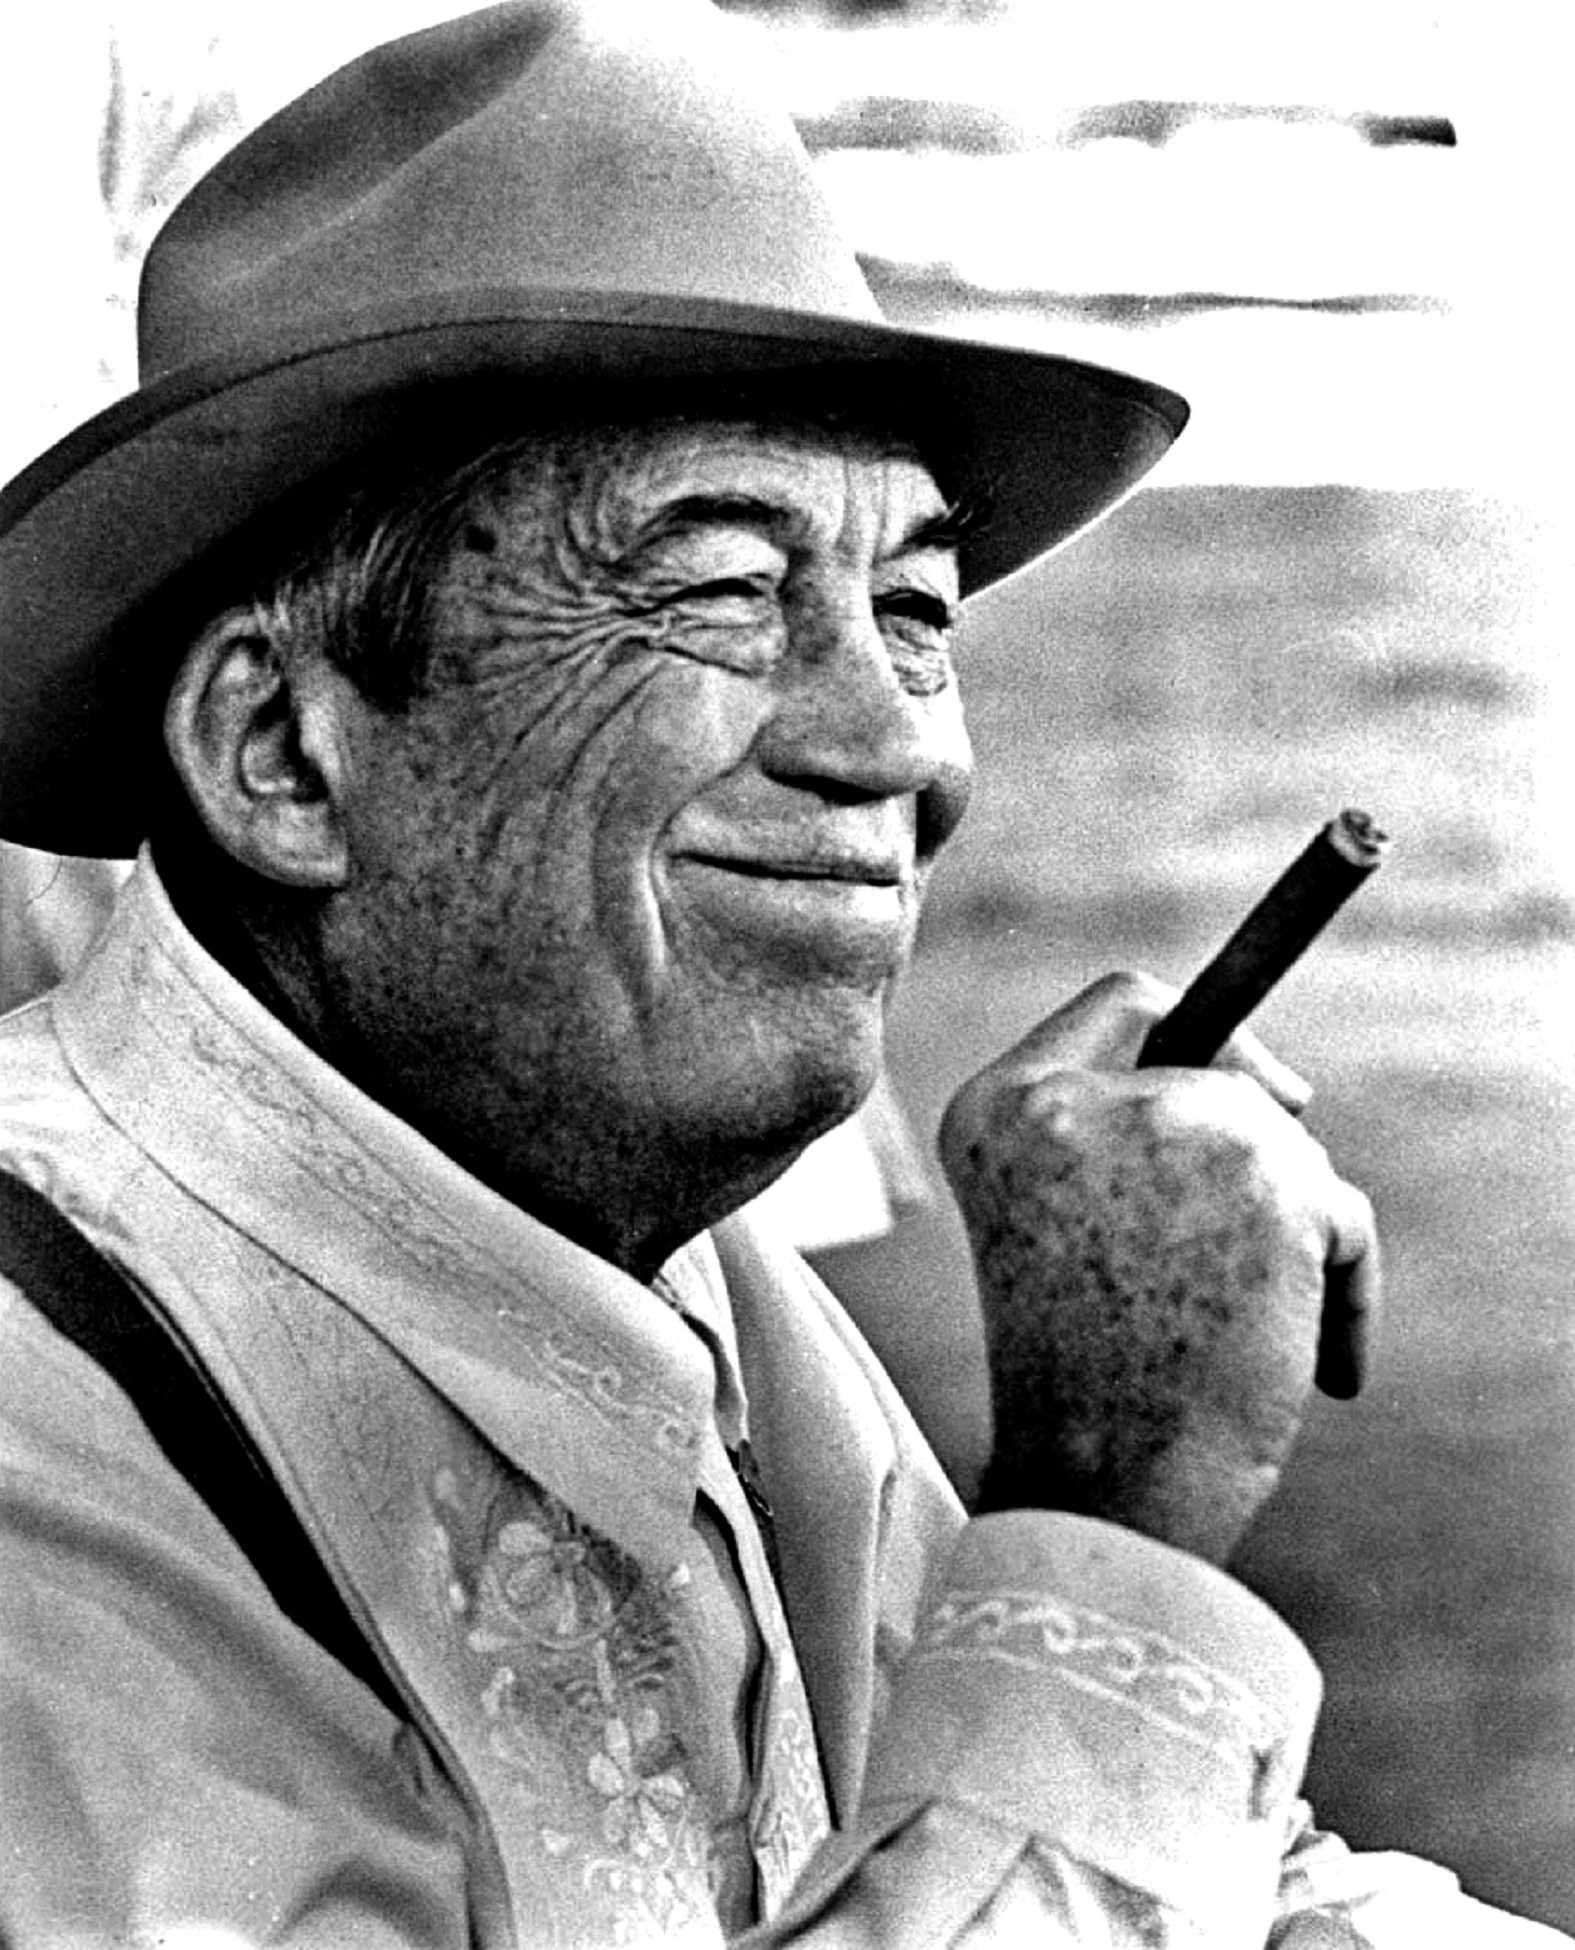
person, black and white, vintage, hollywood, profession, monochrome, gentleman, cinema, classic, director, celebrity, movies, monochrome photography, military officer, military person, motion pictures, screenwriter, john huston